Glen Rice

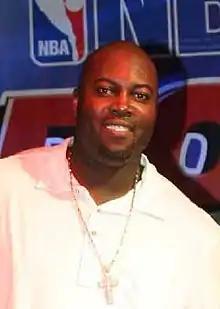
Rice in 2010

Glen Anthony Rice Sr. (born May 28, 1967) is an American former professional basketball player who played in the National Basketball Association (NBA). As a small forward, Rice was a three-time NBA All-Star and made 1,559 three-point field goals during his 15-year career. Rice won both an NCAA championship and NBA championship during his collegiate and professional career. In recent years, Rice has taken up mixed martial arts fight promotion as owner of G-Force Fights based in Miami, Florida.